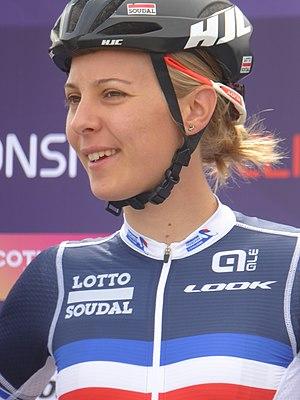
Anabelle Dreville, née le 4 mars 1995 à Beauvais, est une coureuse cycliste française, des années 2010.